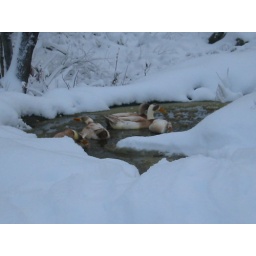
ducks in slush water